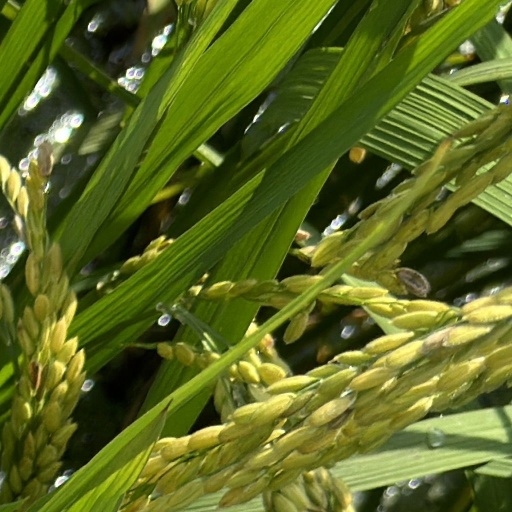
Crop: rice